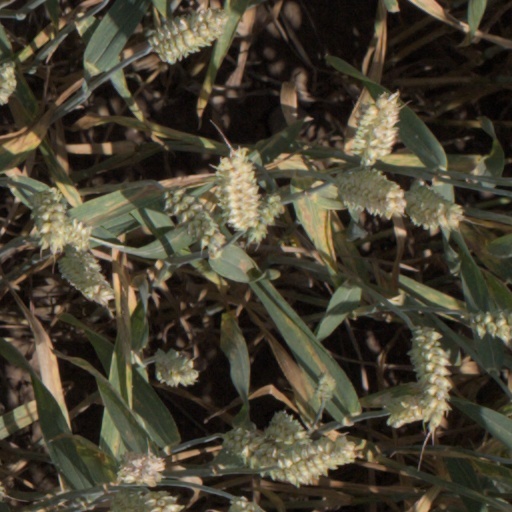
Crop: wheat